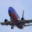
Label: airplane